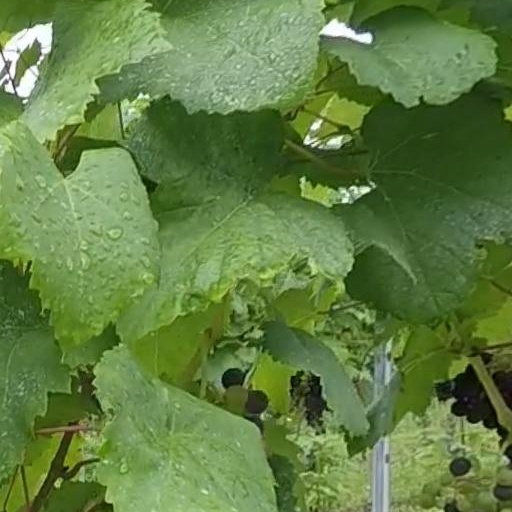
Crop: grape